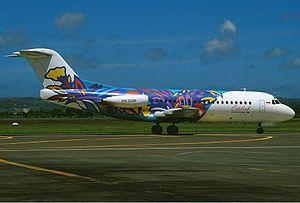
Citilink est une compagnie aérienne indonésienne à bas coûts, filiale de la compagnie nationale Garuda Indonesia. Elle a été créée en 2001. Sa base est l'aéroport international Juanda de Surabaya à Java oriental.
Le Fokker F28 Fellowship est un avion de transport régional à réaction court-courrier, conçu et construit par le constructeur aéronautique néerlandais Fokker.